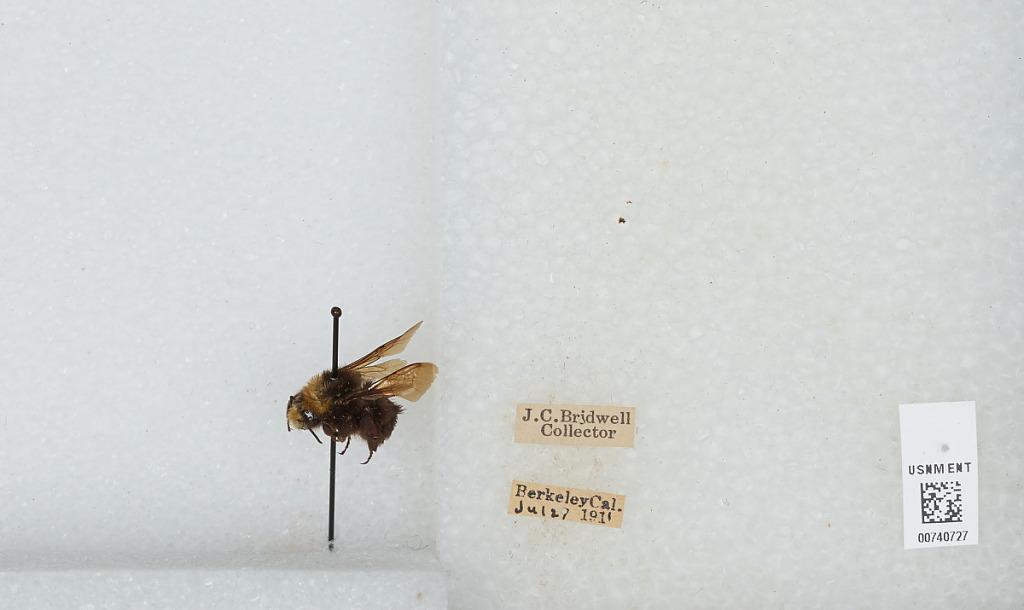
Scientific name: Bombus (Pyrobombus) vosnesenskii Radoszkowski
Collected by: J. Bridwell
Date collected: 1911-7-27
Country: United States
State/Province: California
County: Alameda
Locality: Berkeley
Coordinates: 37.8717, -122.273